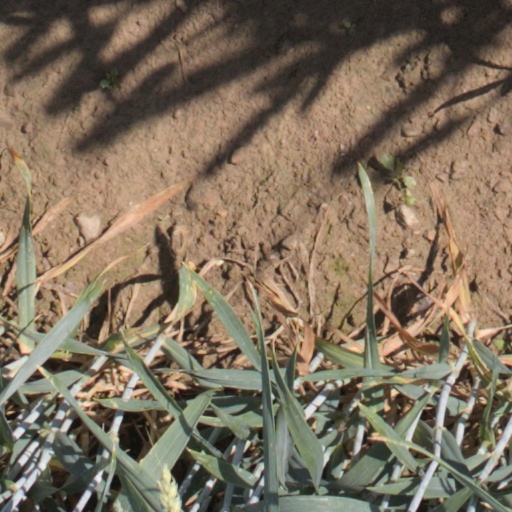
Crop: wheat